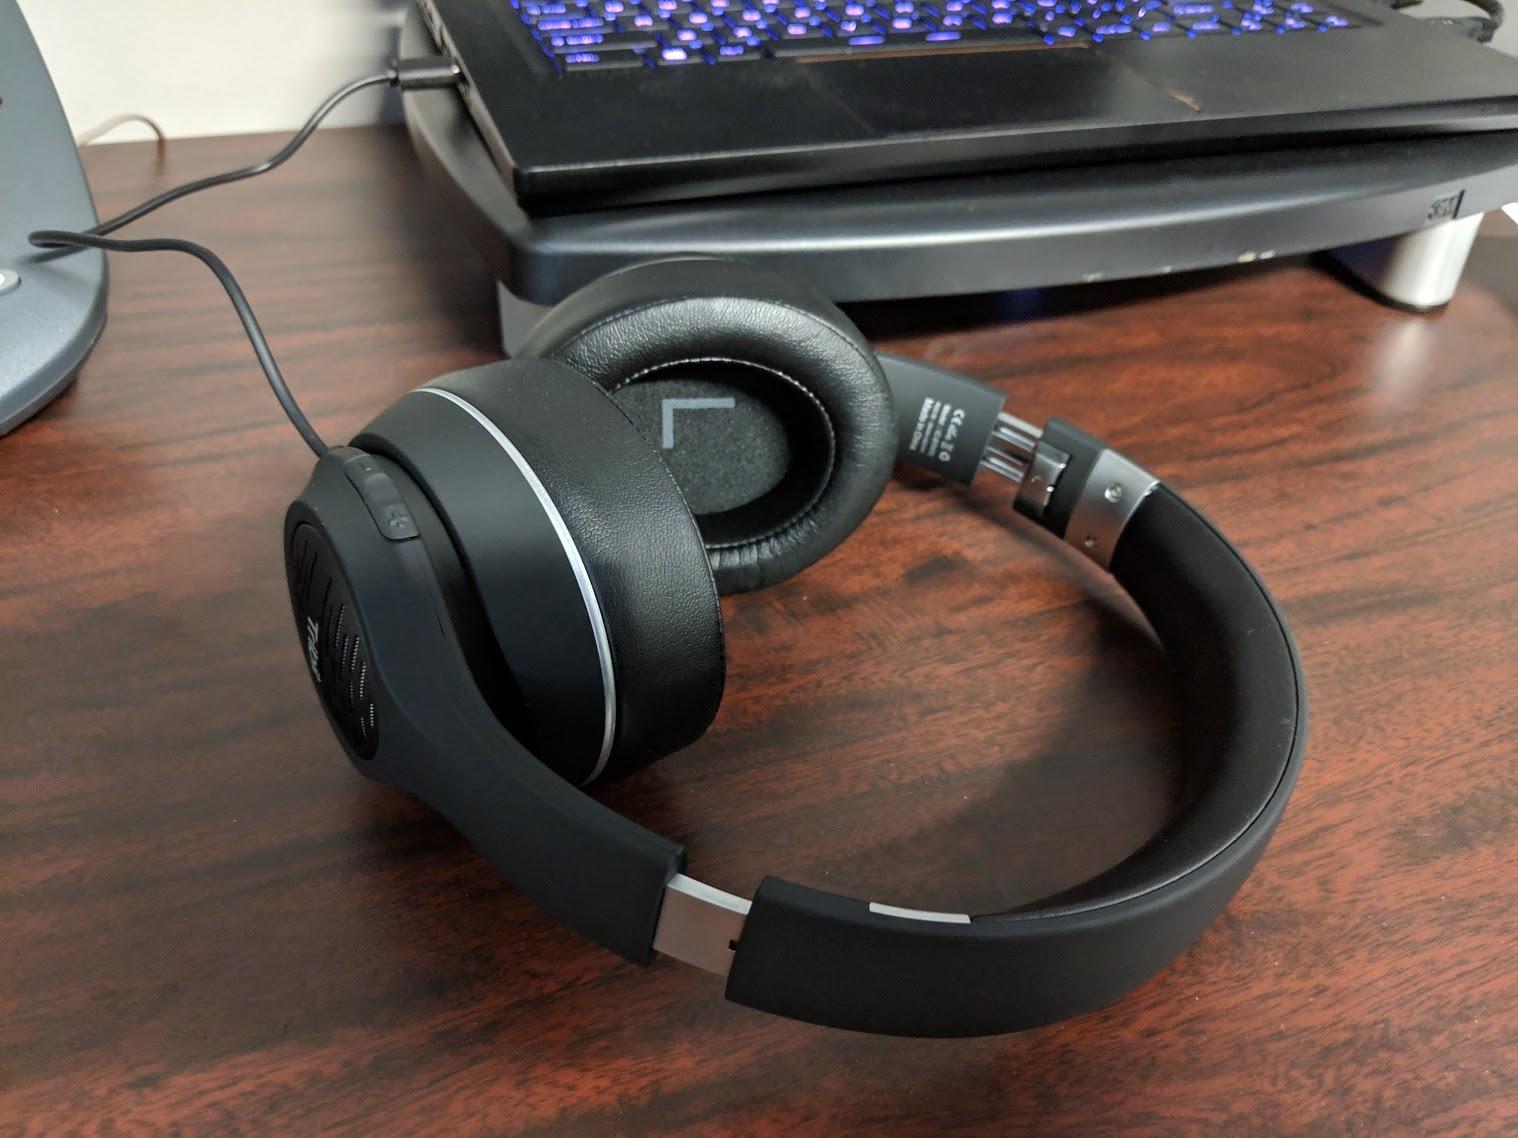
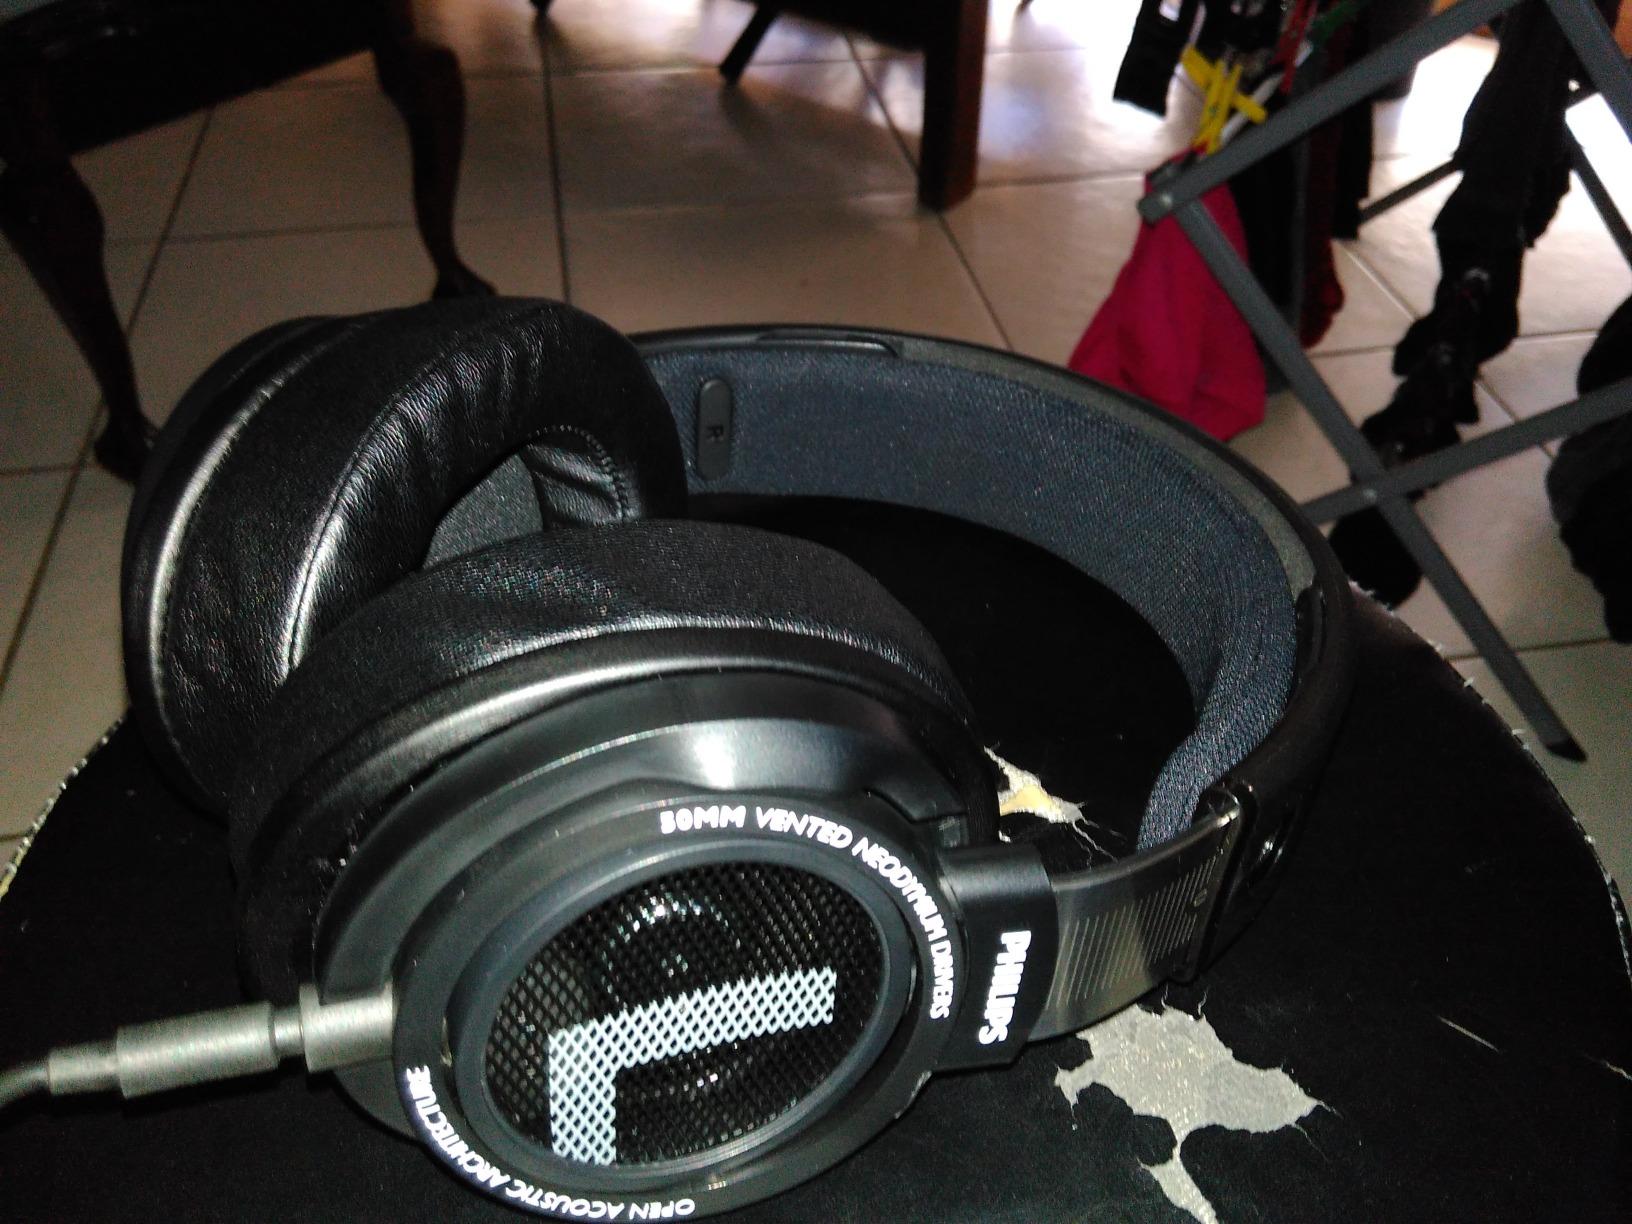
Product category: headphones
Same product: no